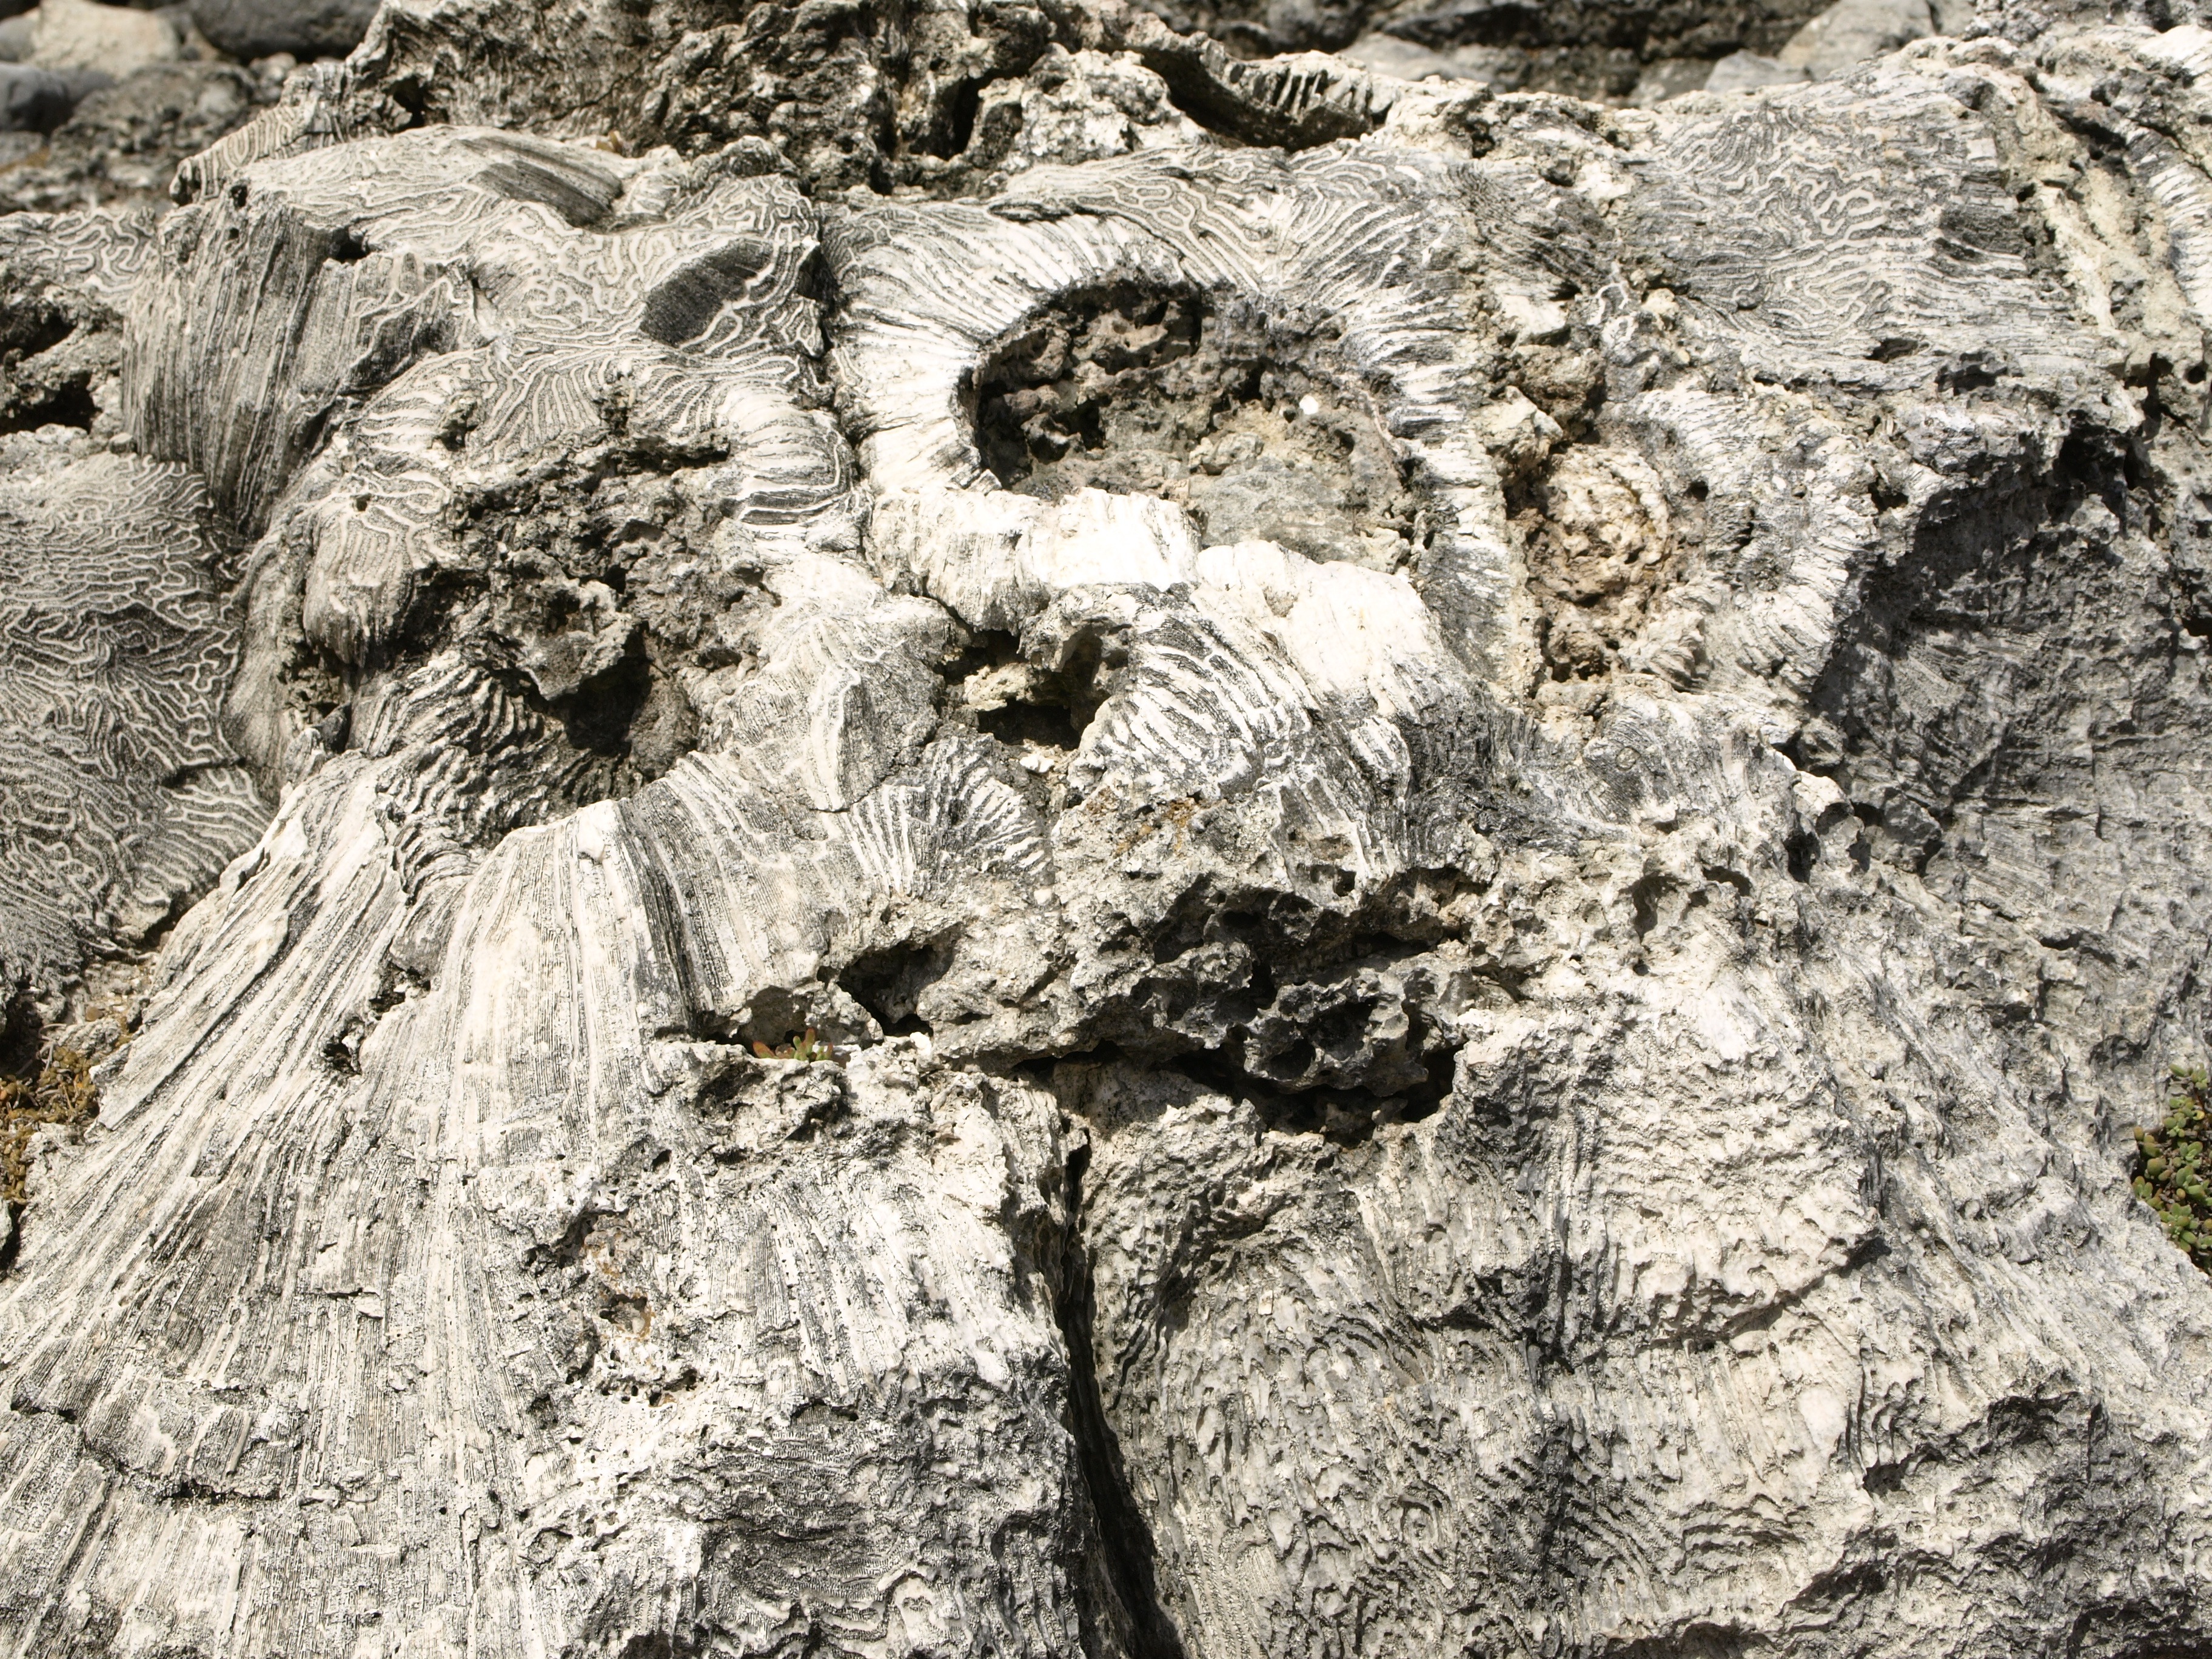
coast, tree, nature, rock, structure, plant, wood, texture, trunk, barren, stone, macro, soil, terrain, close, coral, background, geology, caribbean, curacao, ancient history, woody plant